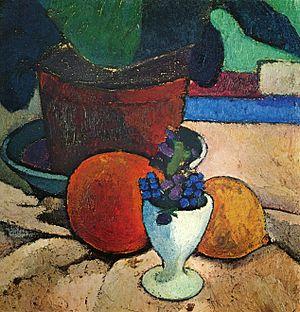
Paula Modersohn-Becker, née le 8 février 1876 à Dresde et morte le 21 novembre 1907 à Worpswede, est une artiste peintre allemande et l’une des représentantes les plus précoces du mouvement expressionniste dans son pays.